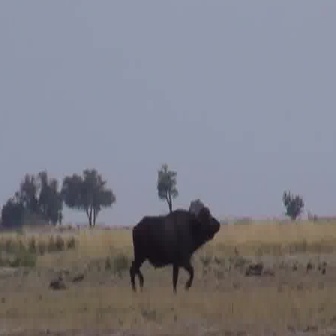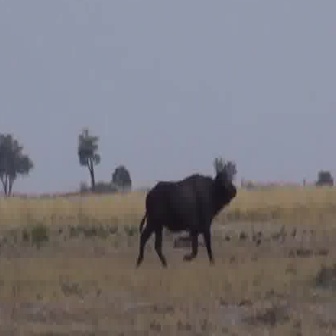
  Please identify the target specified by the bounding box [128,206,218,296] in the first image and locate it in the second image. Return the coordinates in [x_min,y_min,x_max,y_max] format.
Answer: [134,167,236,269]